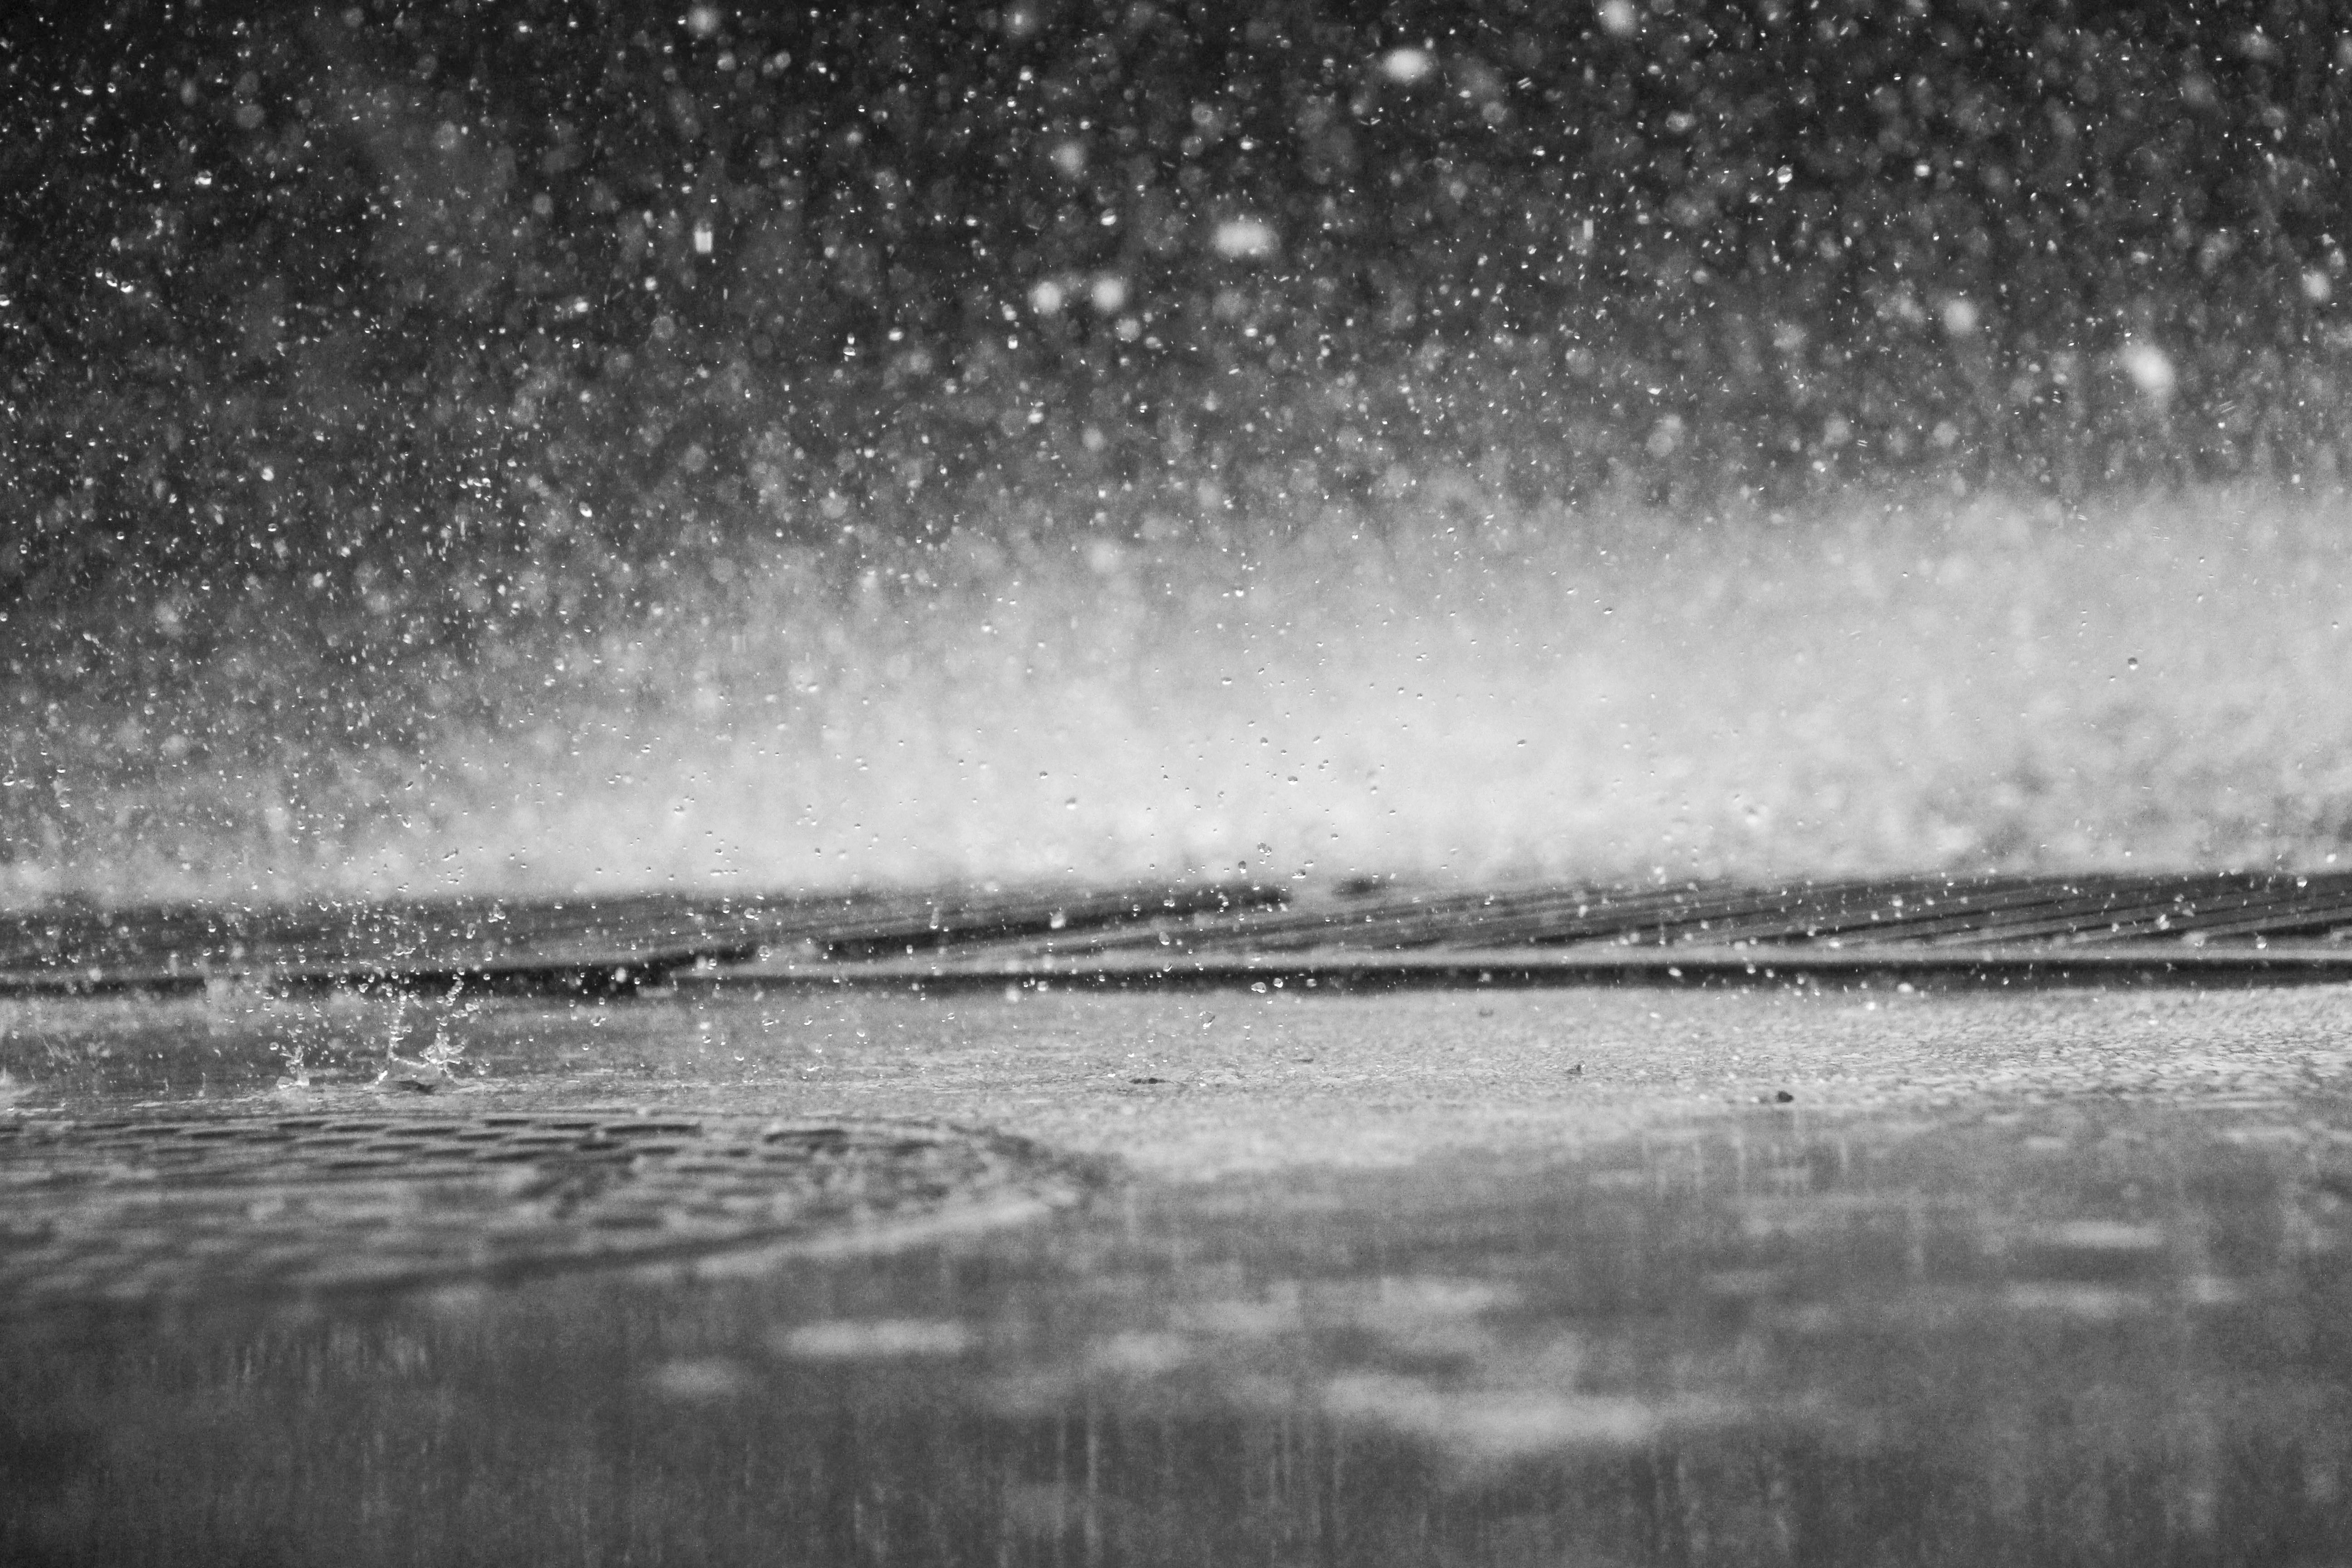
sea, water, black and white, rain, wave, atmosphere, splash, weather, monochrome, freezing, monochrome photography, atmospheric phenomenon, wind wave